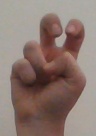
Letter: toot